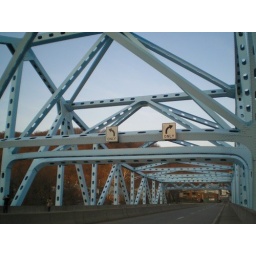
The infamous blue bridge that spans the beaver river. Usually a key landmark in giving directions to the college. =P